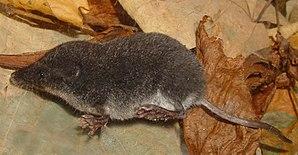
Musaraigne méridionale (Neomys anomalus) à Innsbruck, Autriche
Nectogalini est une tribu qui regroupe des musaraignes de la famille des Soricidae. Plusieurs espèces de ce groupe ont des mœurs aquatiques.
Neomys anomalus, appelé Musaraigne de Miller ou Crossope de Miller est une musaraigne aquatique dont l'aire de répartition s'étend du sud à l'est de l'Europe. En français, elle est nommée en hommage au zoologiste américain Gerrit Smith Miller, Jr.
Cette page a pour objet de présenter un arbre phylogénétique des Insectivora, c'est-à-dire un cladogramme mettant en lumière les relations de parenté existant entre leurs différents groupes, telles que les dernières analyses reconnues les proposent. Ce n'est qu'une possibilité, et les principaux débats qui subsistent au sein de la communauté scientifique sont brièvement présentés ci-dessous, avant la bibliographie.
Neomys est un genre de la famille des Soricidés qui regroupe trois espèces de musaraignes aquatiques. Certaines musaraignes de ce genre sont appelées crossopes en français. On les appelle aussi à tort des souris d’eau.